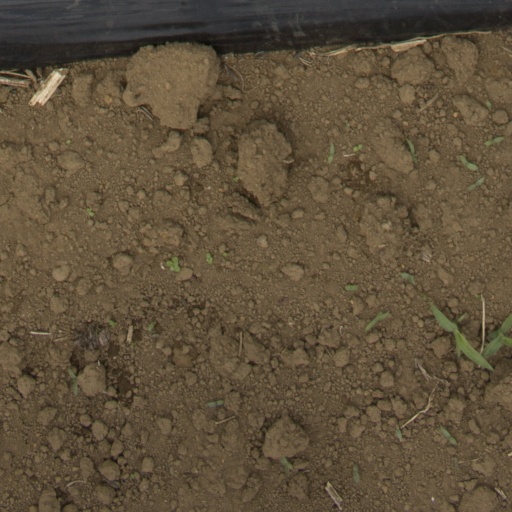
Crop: Jerusalem artichoke